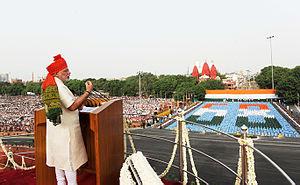
Il y a trois fêtes nationales en Inde :